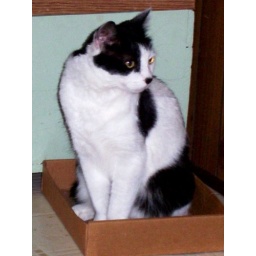
Most of the hissy-fights in this house are caused by Alex sitting in Lightfoot's box. (All the boxes are Lightfoot's, of course.)